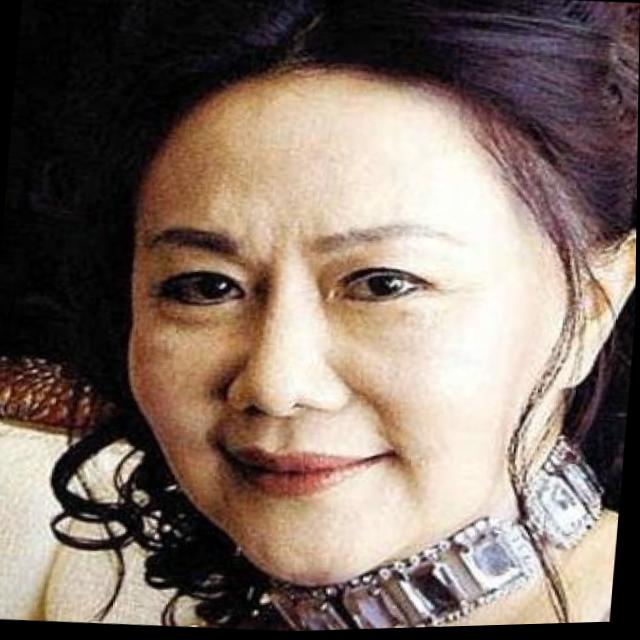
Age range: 45-64